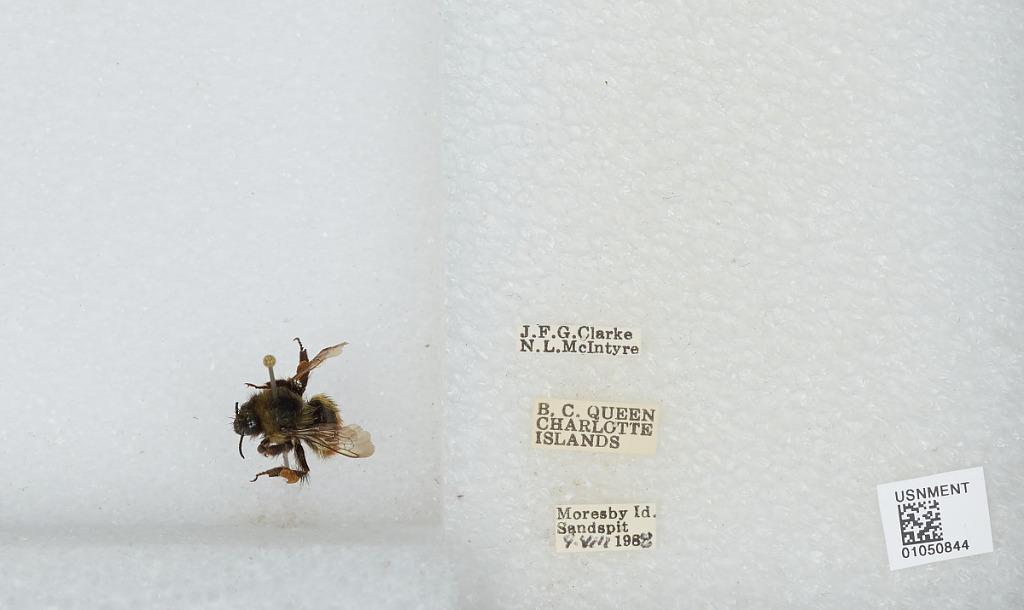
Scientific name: Bombus sp.
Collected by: J. Clarke & N. McIntyre
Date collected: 1988-8-9
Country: Canada
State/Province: British Columbia
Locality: Moresby Island Sandspit, Queen Charlotte Islands
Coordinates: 52.75, -131.833